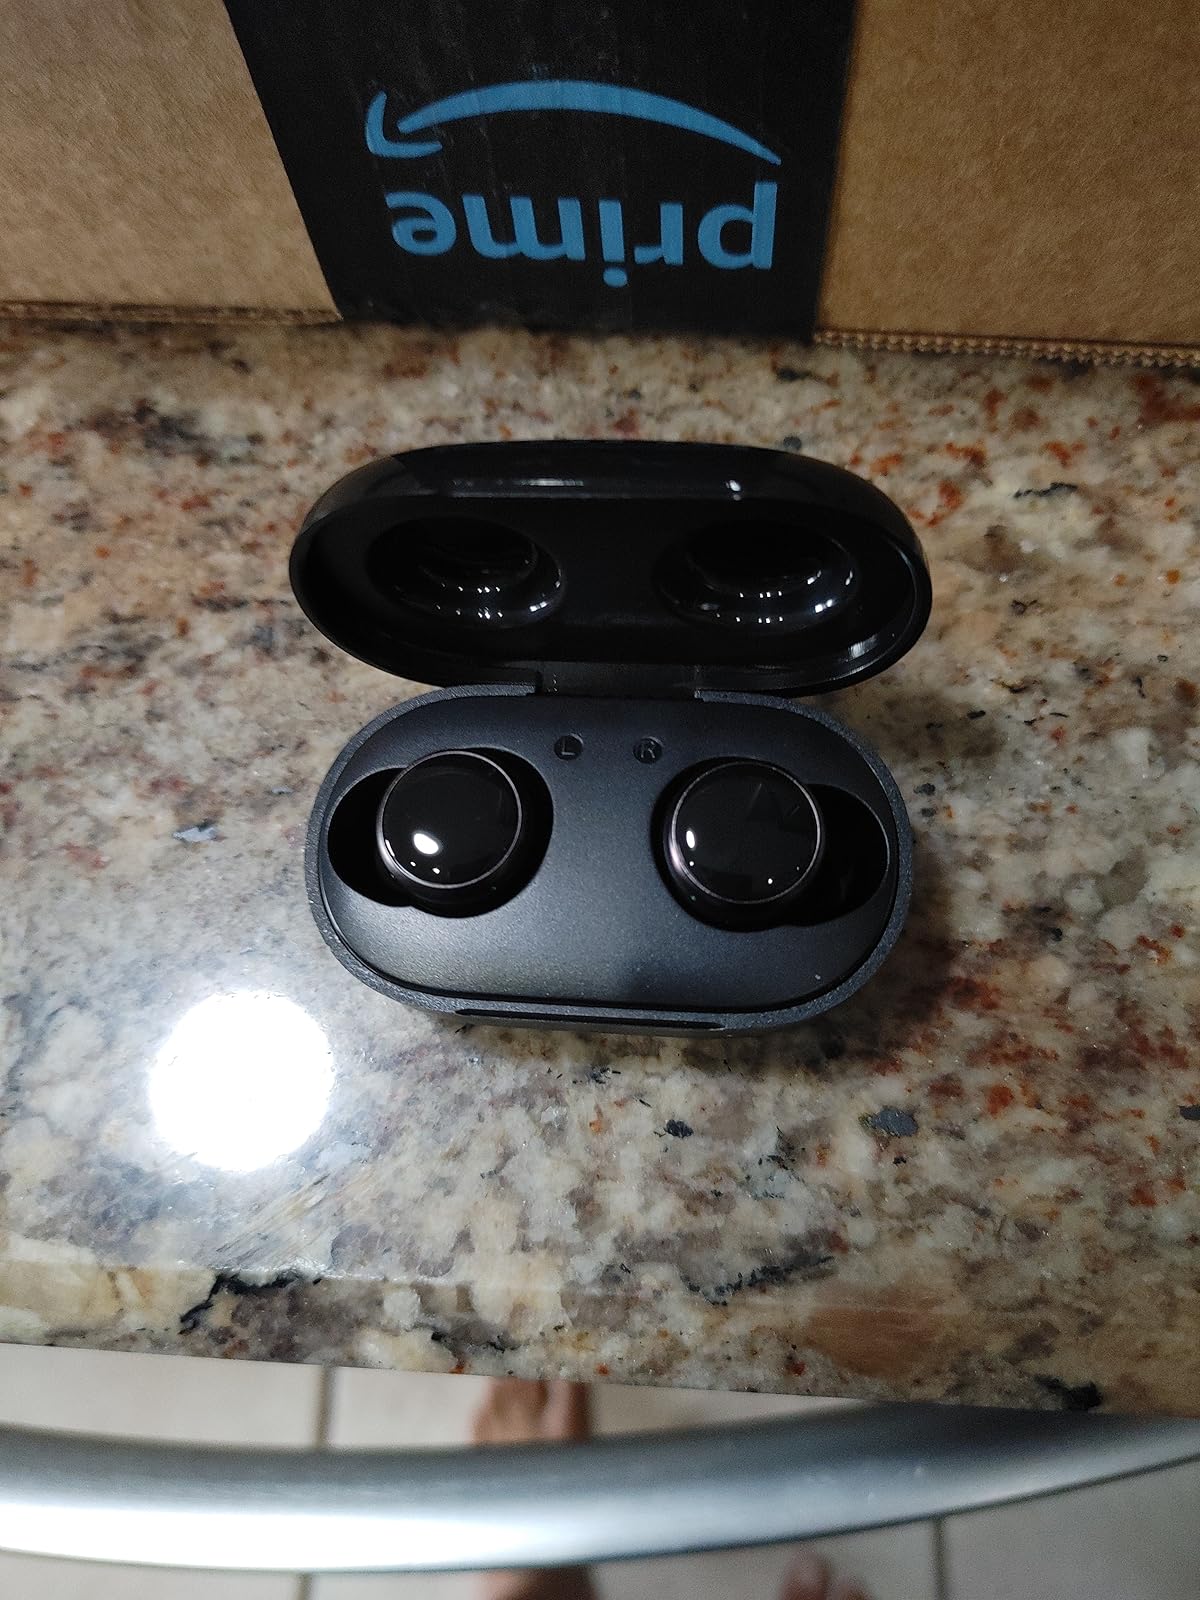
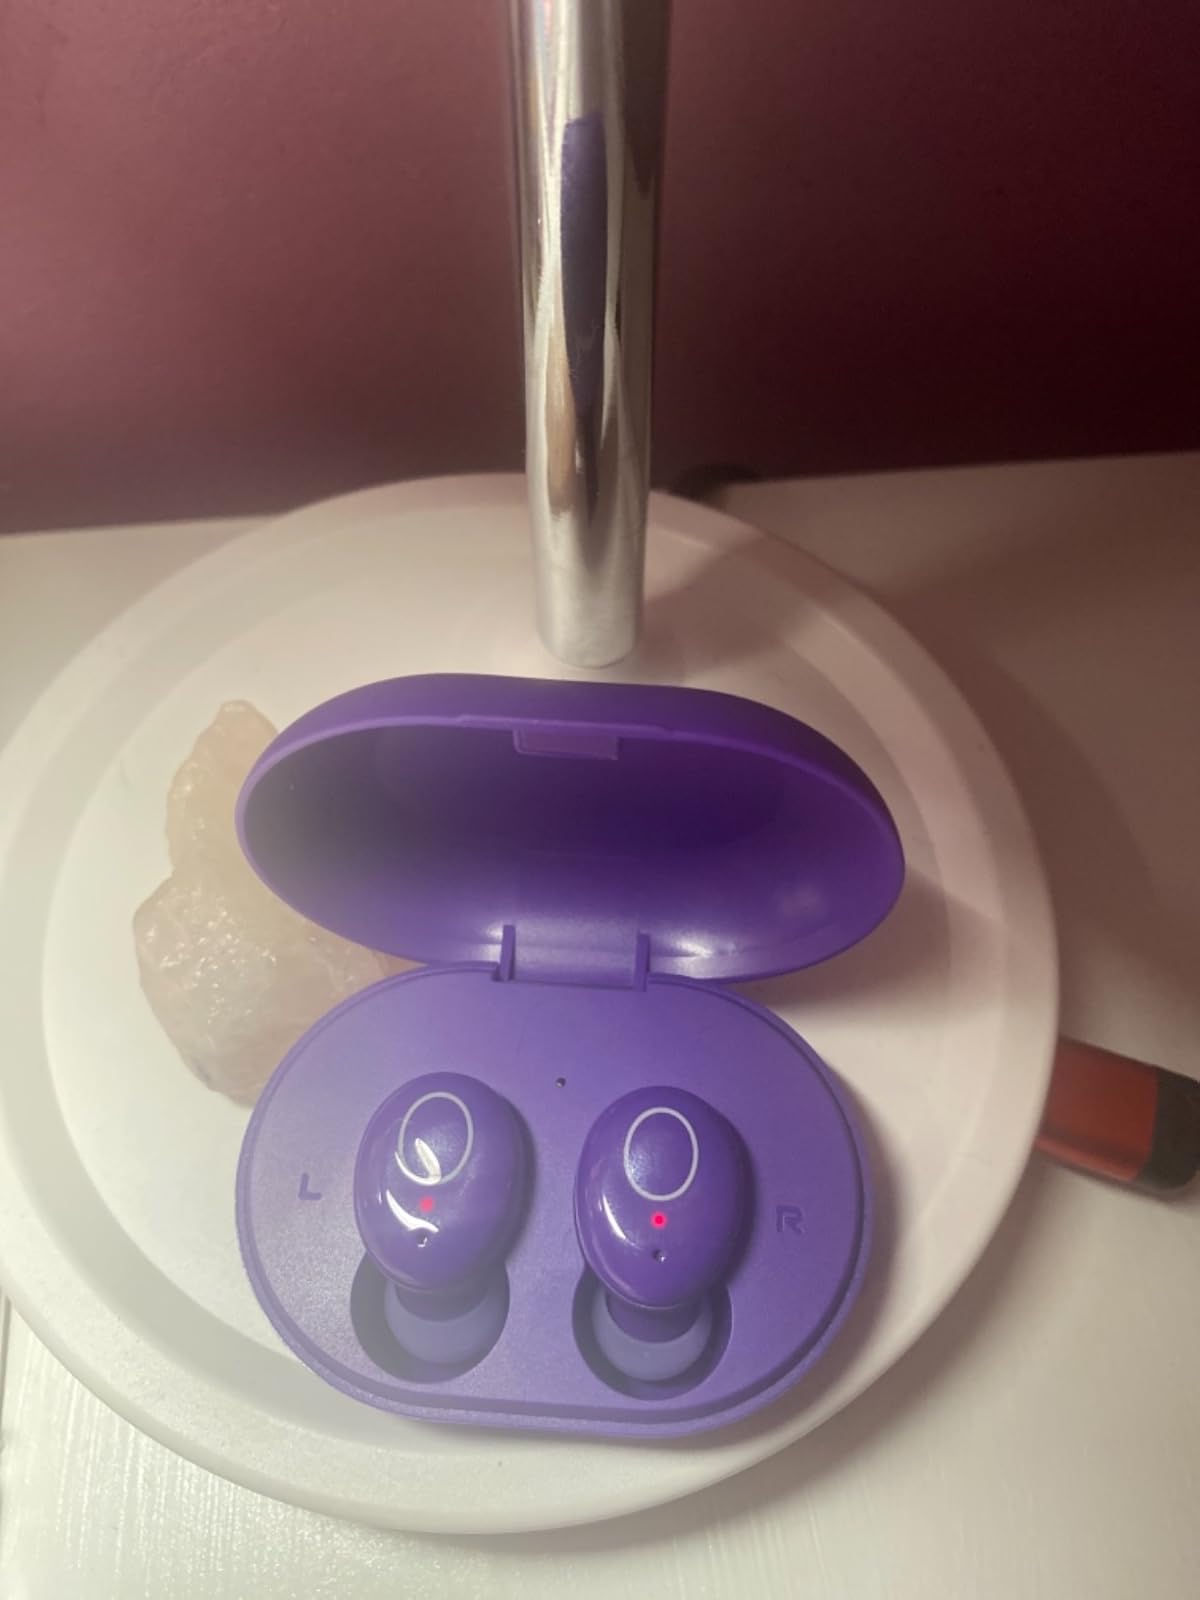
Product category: earbuds
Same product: no